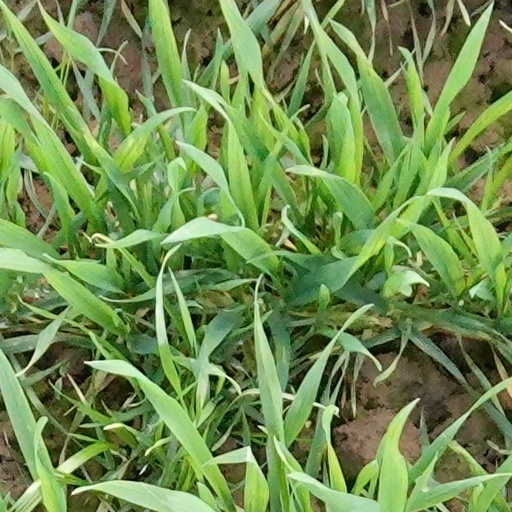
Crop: wheat